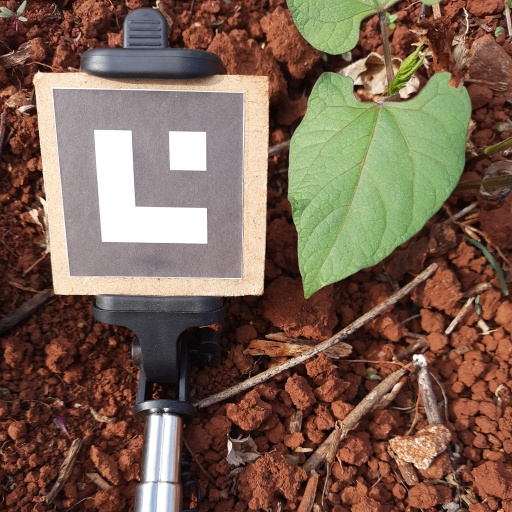
Observations: flat surface, eating holes in the edge, under sunlight